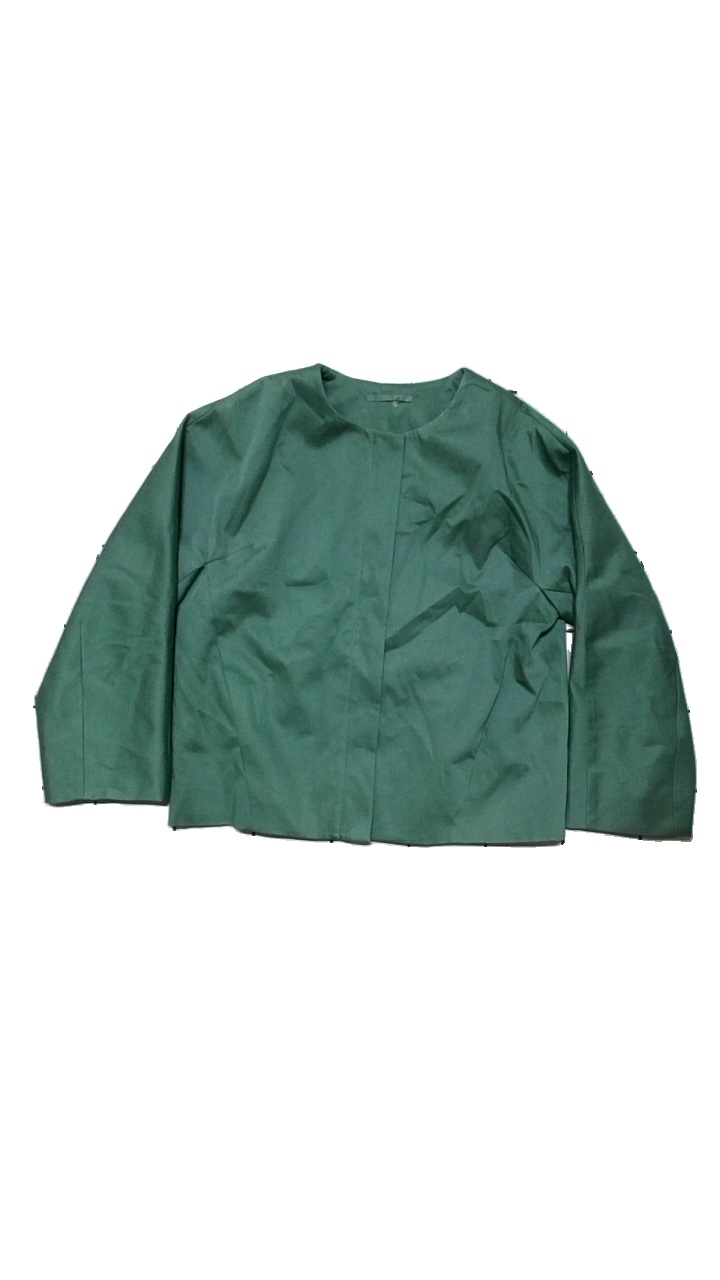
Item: Jacket (Ladies)
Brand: Cos
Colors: Green
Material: Shell 97% cotton 3% elastane, Lining 100% viscose
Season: Spring
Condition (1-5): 4
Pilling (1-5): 4
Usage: Reuse
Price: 250-400